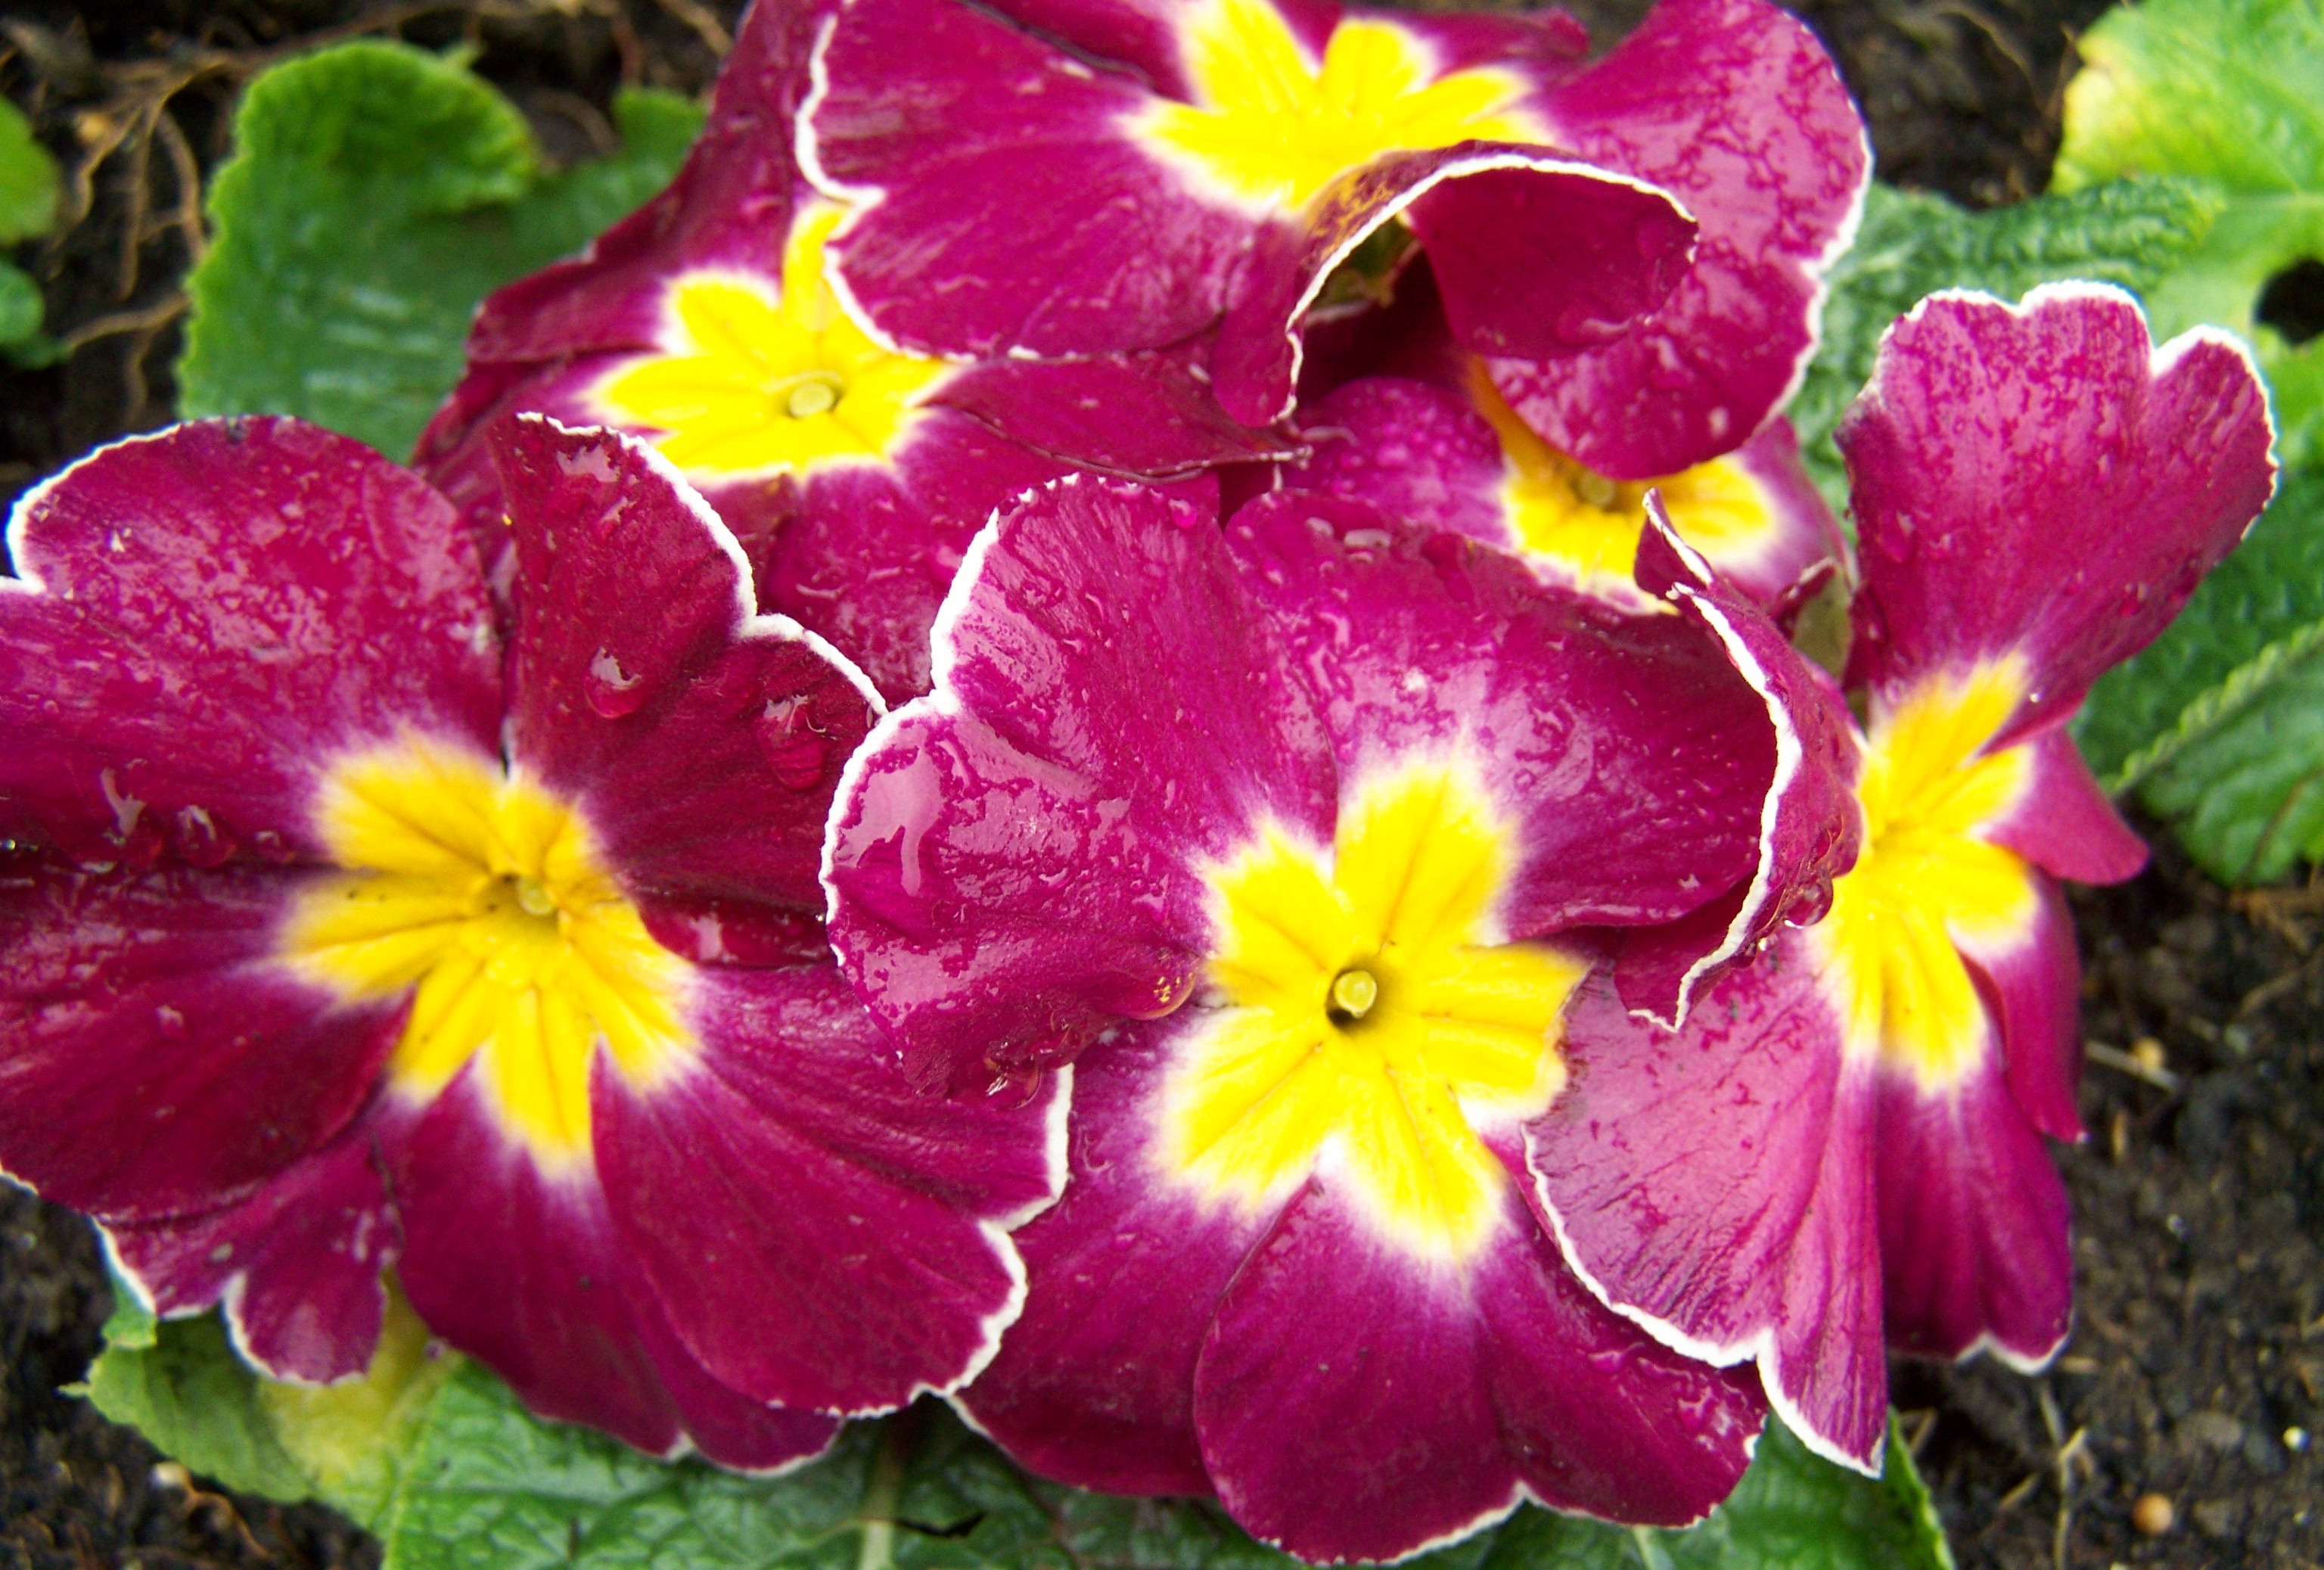
plant, flower, petal, spring, flora, purple flowers, primrose, viola, primula, pansy, flowering plant, herbaceous plant, annual plant, land plant, violet family